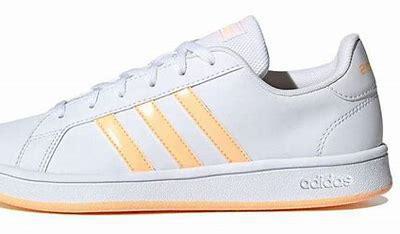
Brand: adidas
Model: neo Adidas NEO Grand Court